Describe the emotion expressed in this image:  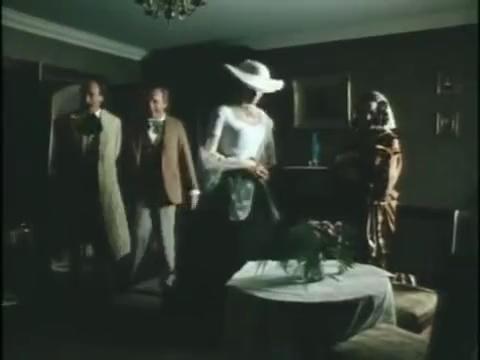
This person displays Suffering, valence and arousal with moderate intensity.